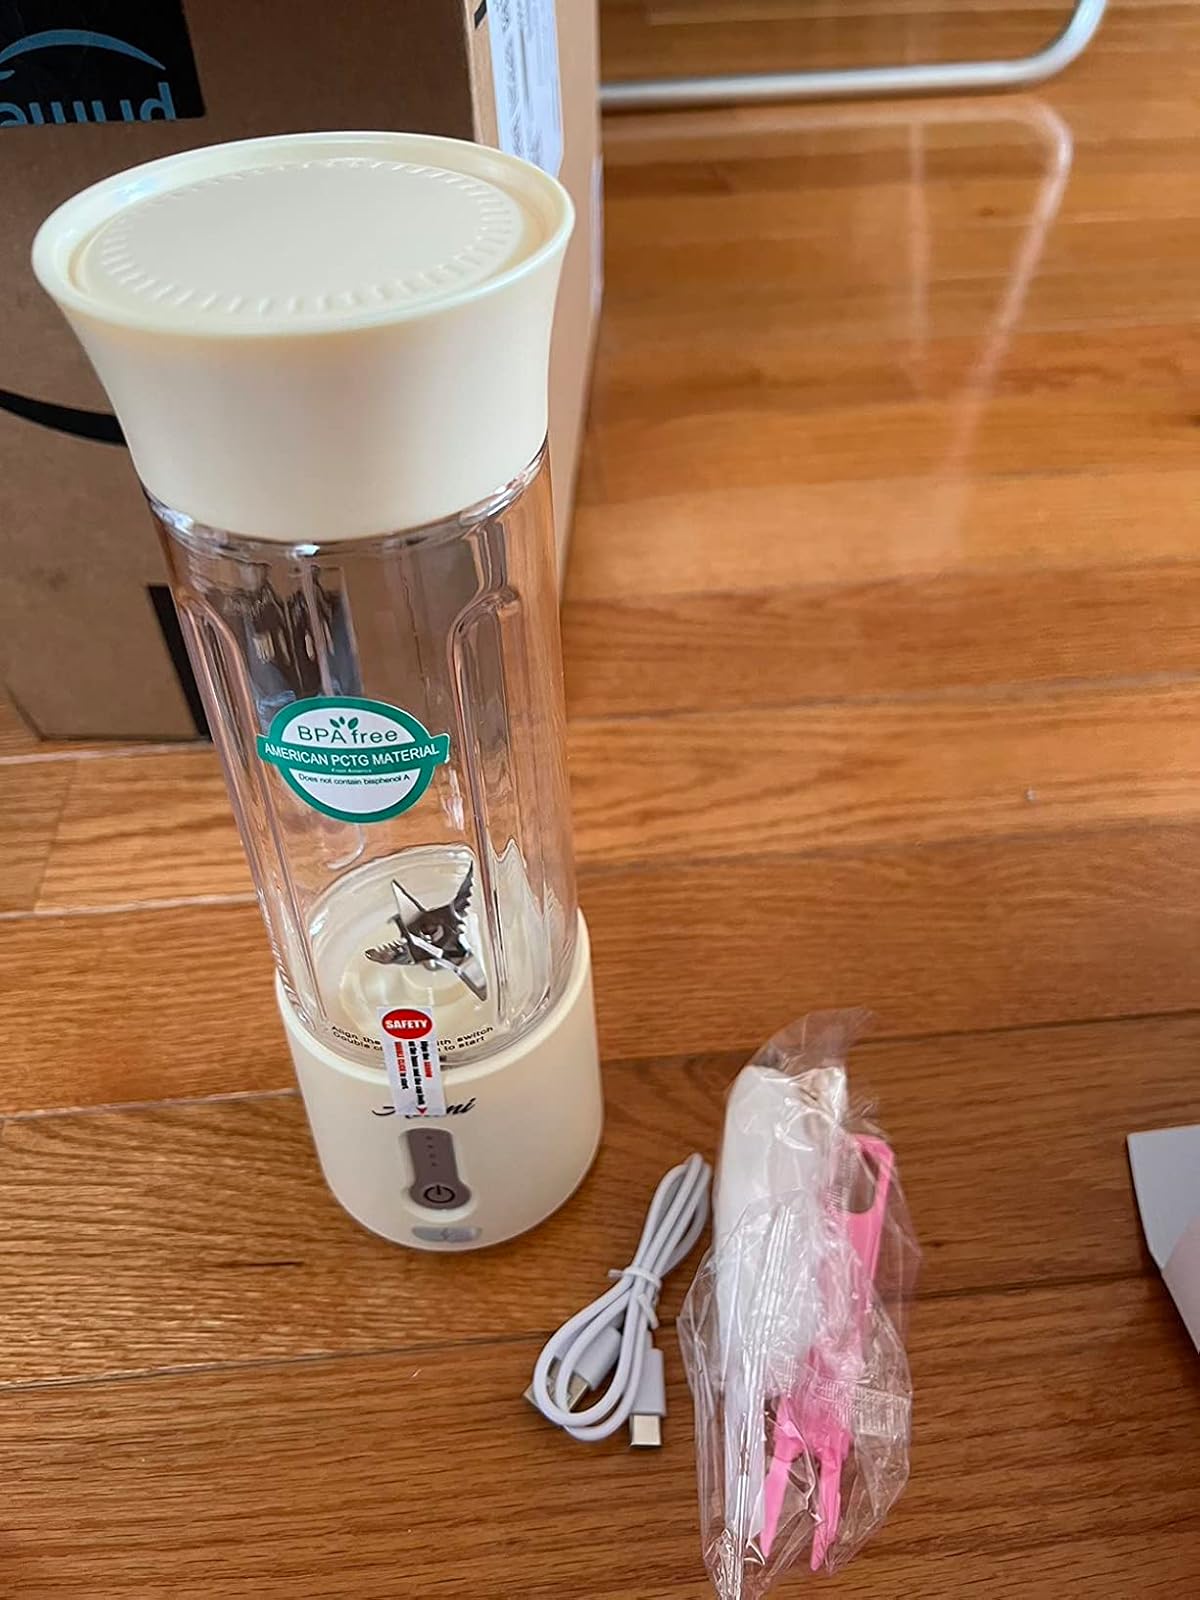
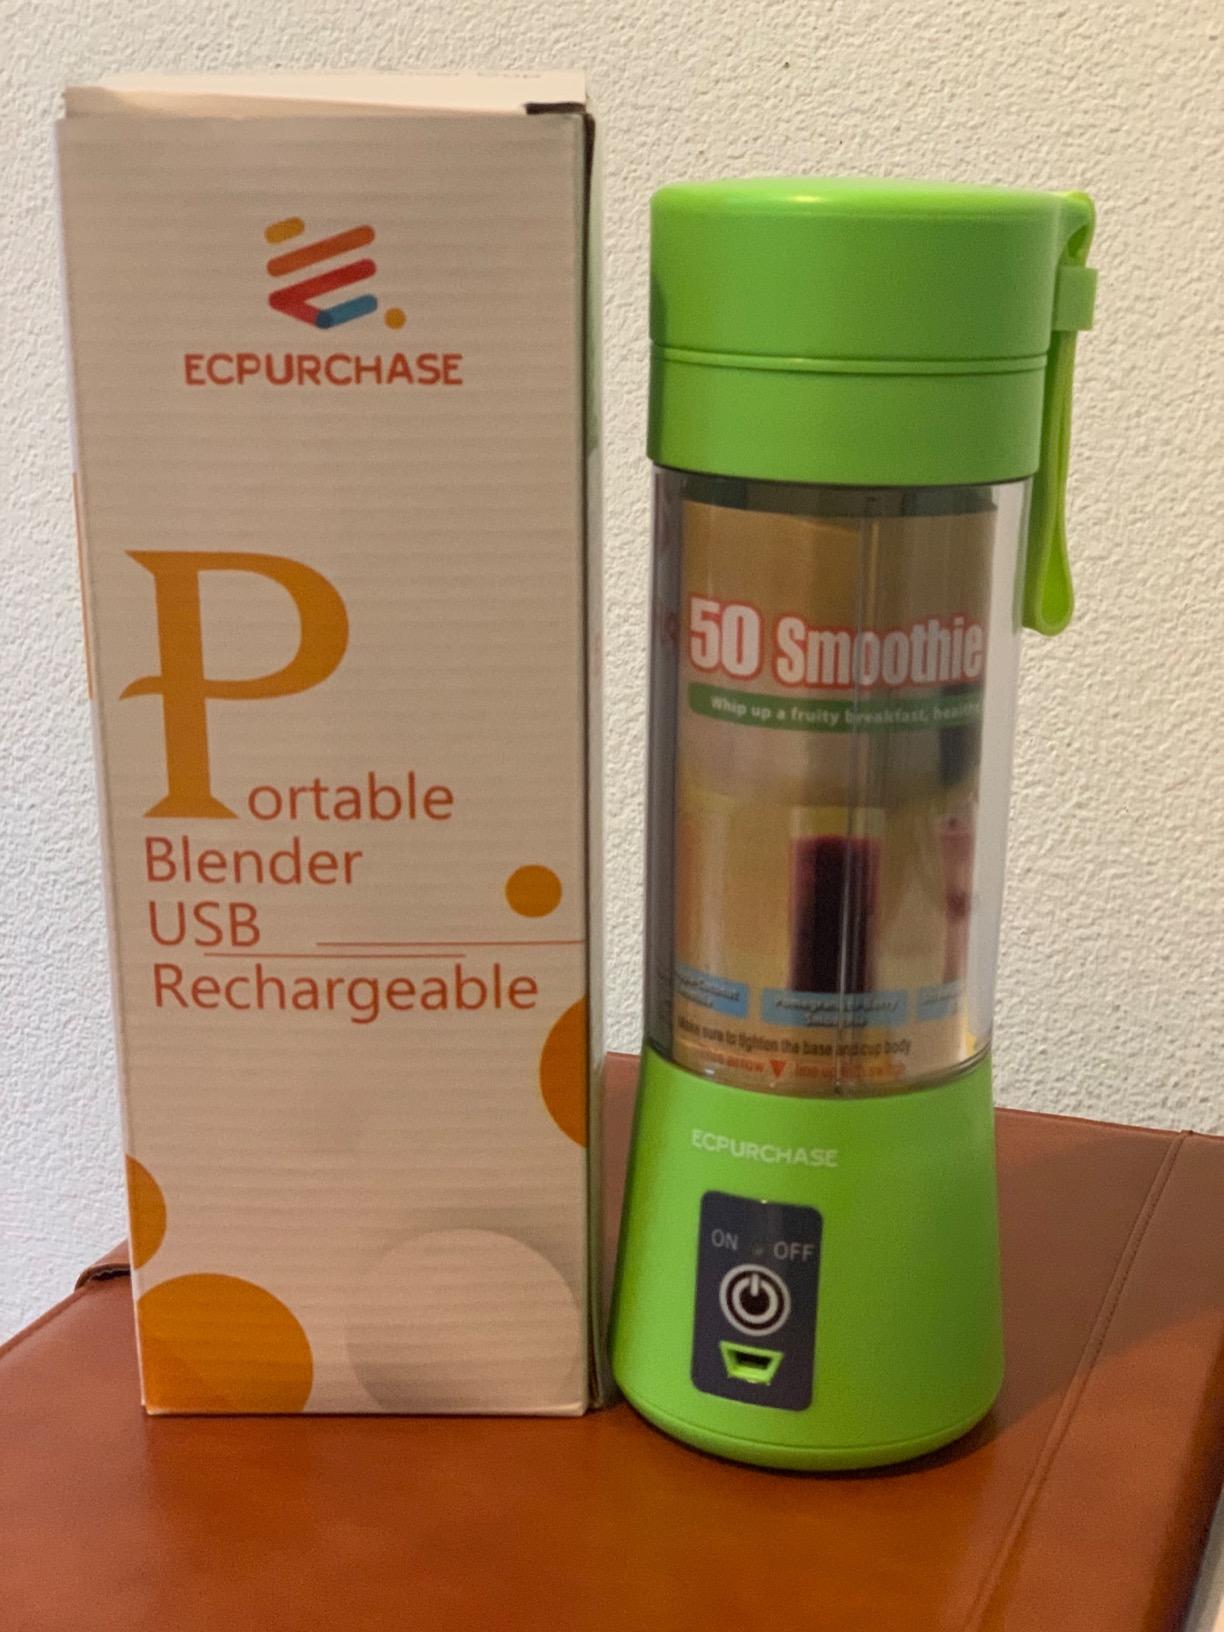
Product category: items_blender
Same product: no